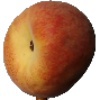
Label: Peach 1